Kelewele
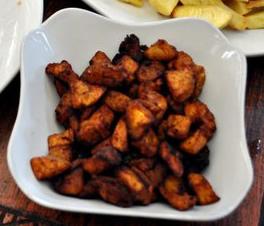
Also known as:
cs - Czech: Smažené plantainy
fr - French: Banane plantain frite
ig - Igbo: Fried plantain
jv - Javanese: Gedhang goréng
ru - Russian: Жареный плантан
Category: snack (snack)
Cuisine: Ghanaian
Associated cuisines: Ghanaian
Area: Ghana
Countries: Ghana
Region: Western Africa, , , ,
The dish is a fried plaintains seasoned with spices, with crisp textures.